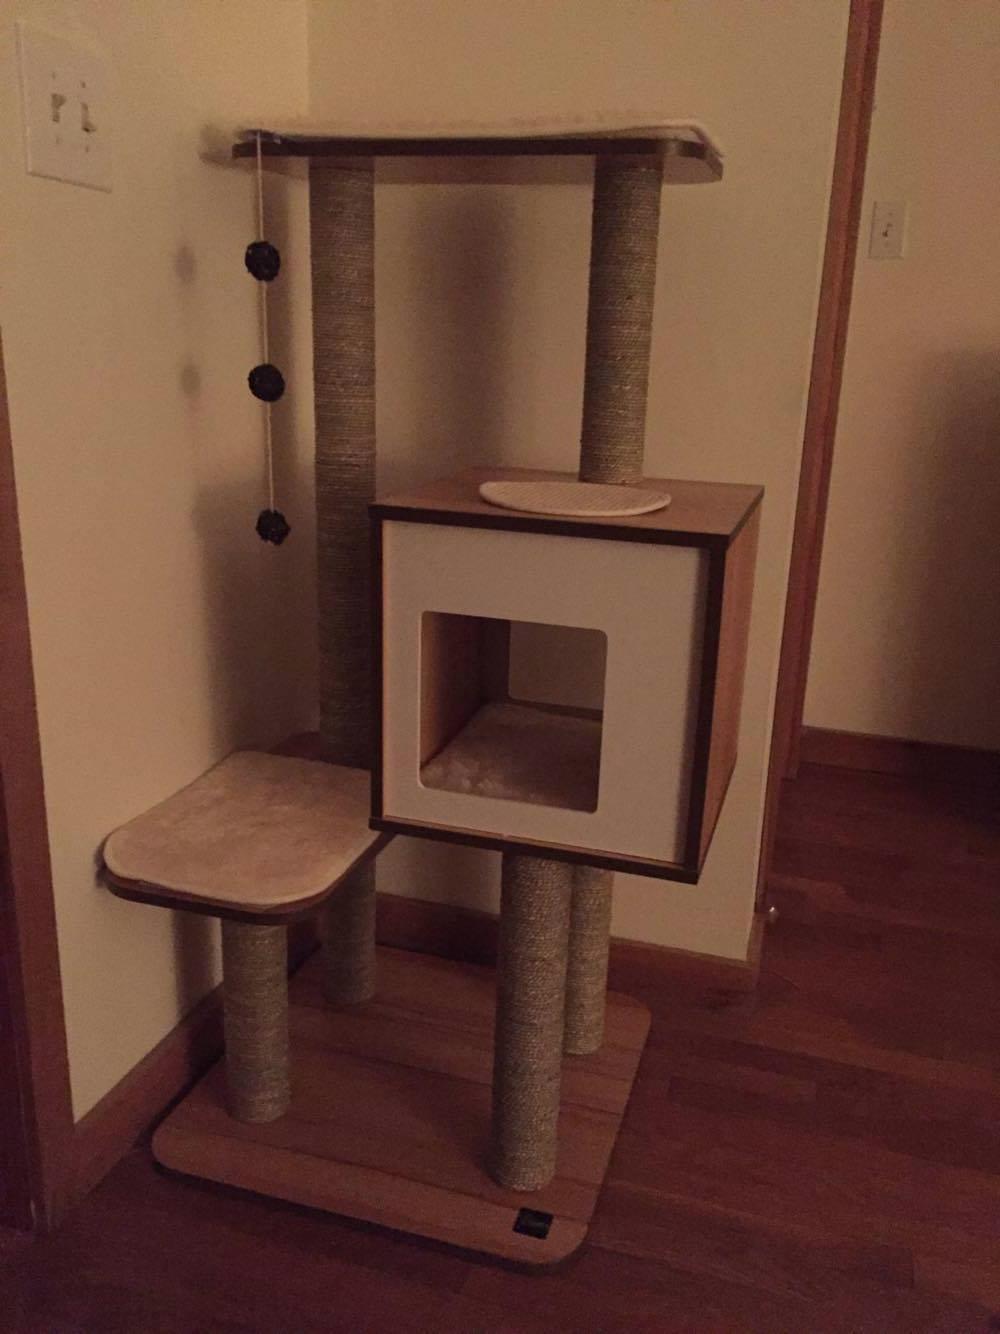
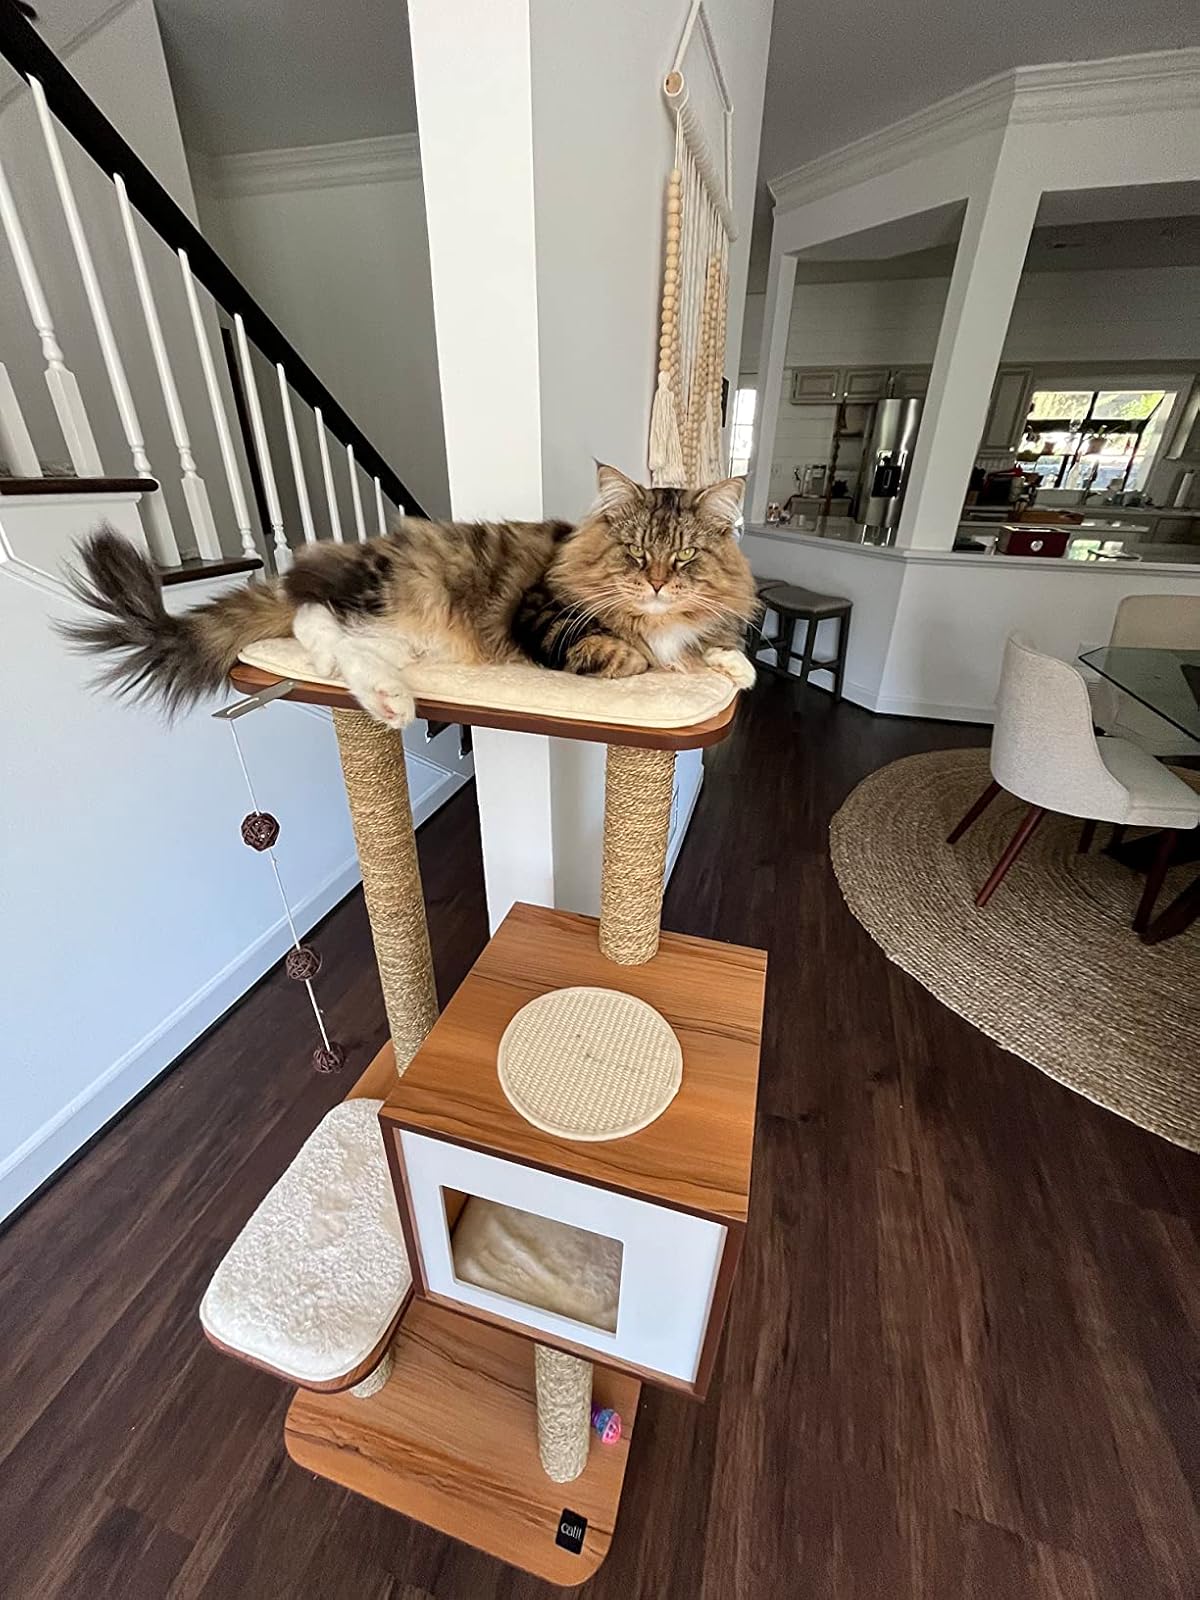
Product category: items_cat tree
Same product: yes